Louis, Count of Vermandois

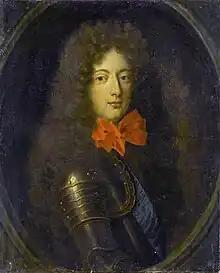
The "Chevalier de Lorraine"

In 1674, when Vermandois was 7 years old, his mother entered a Carmelite convent in Paris, and from then on, he saw very little of her. He was entrusted to the care of his aunt (the wife of his paternal uncle, Philippe I, Duke of Orléans [1640–1701]), born Princess Elizabeth Charlotte "Liselotte" of the Palatinate (1652–1722), known at court as "Madame" or "Madame Palatine". He lived with the Orléans family in the Palais-Royal in Paris, and became close with his aunt, despite her well-known disdain for the king's "bastards".